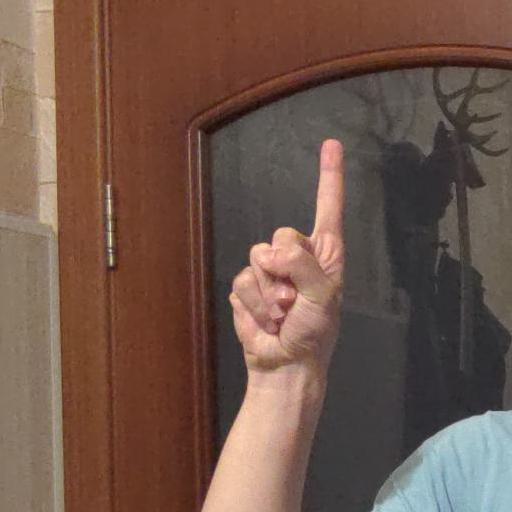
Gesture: one